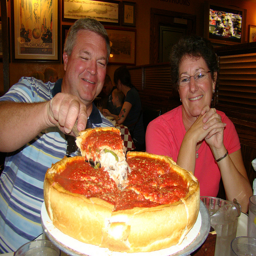
A  man and woman sitting behind a giant deep dish pizza.
Two people sitting at a table with a very large pizza in front of them.
A man taking a slice of a large pizza pie.
A large stuffed Italian pizza pie being served.
a close up of a large pizza with people near by